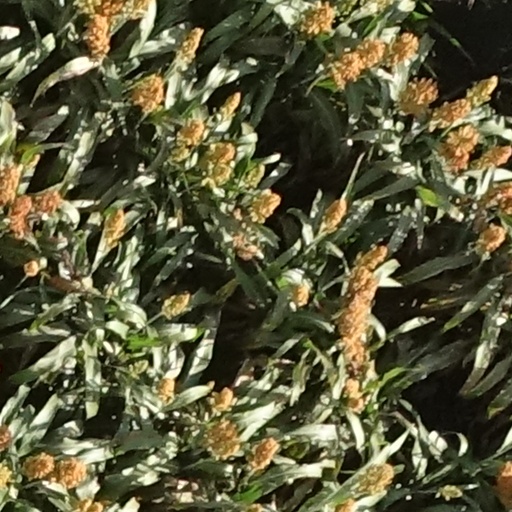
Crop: sorghum